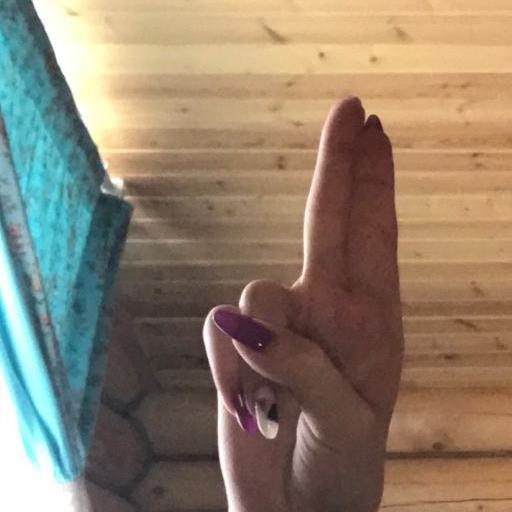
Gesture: two_up